Land Authority for Wales

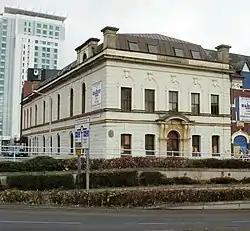
Headquarters of Land Authority in Cardiff

Land Authority for Wales (LAW) was an executive agency of the UK Government.